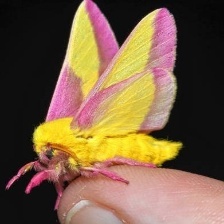
Species: ROSY MAPLE MOTH